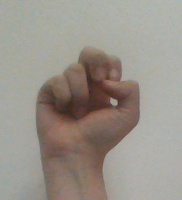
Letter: gaaf